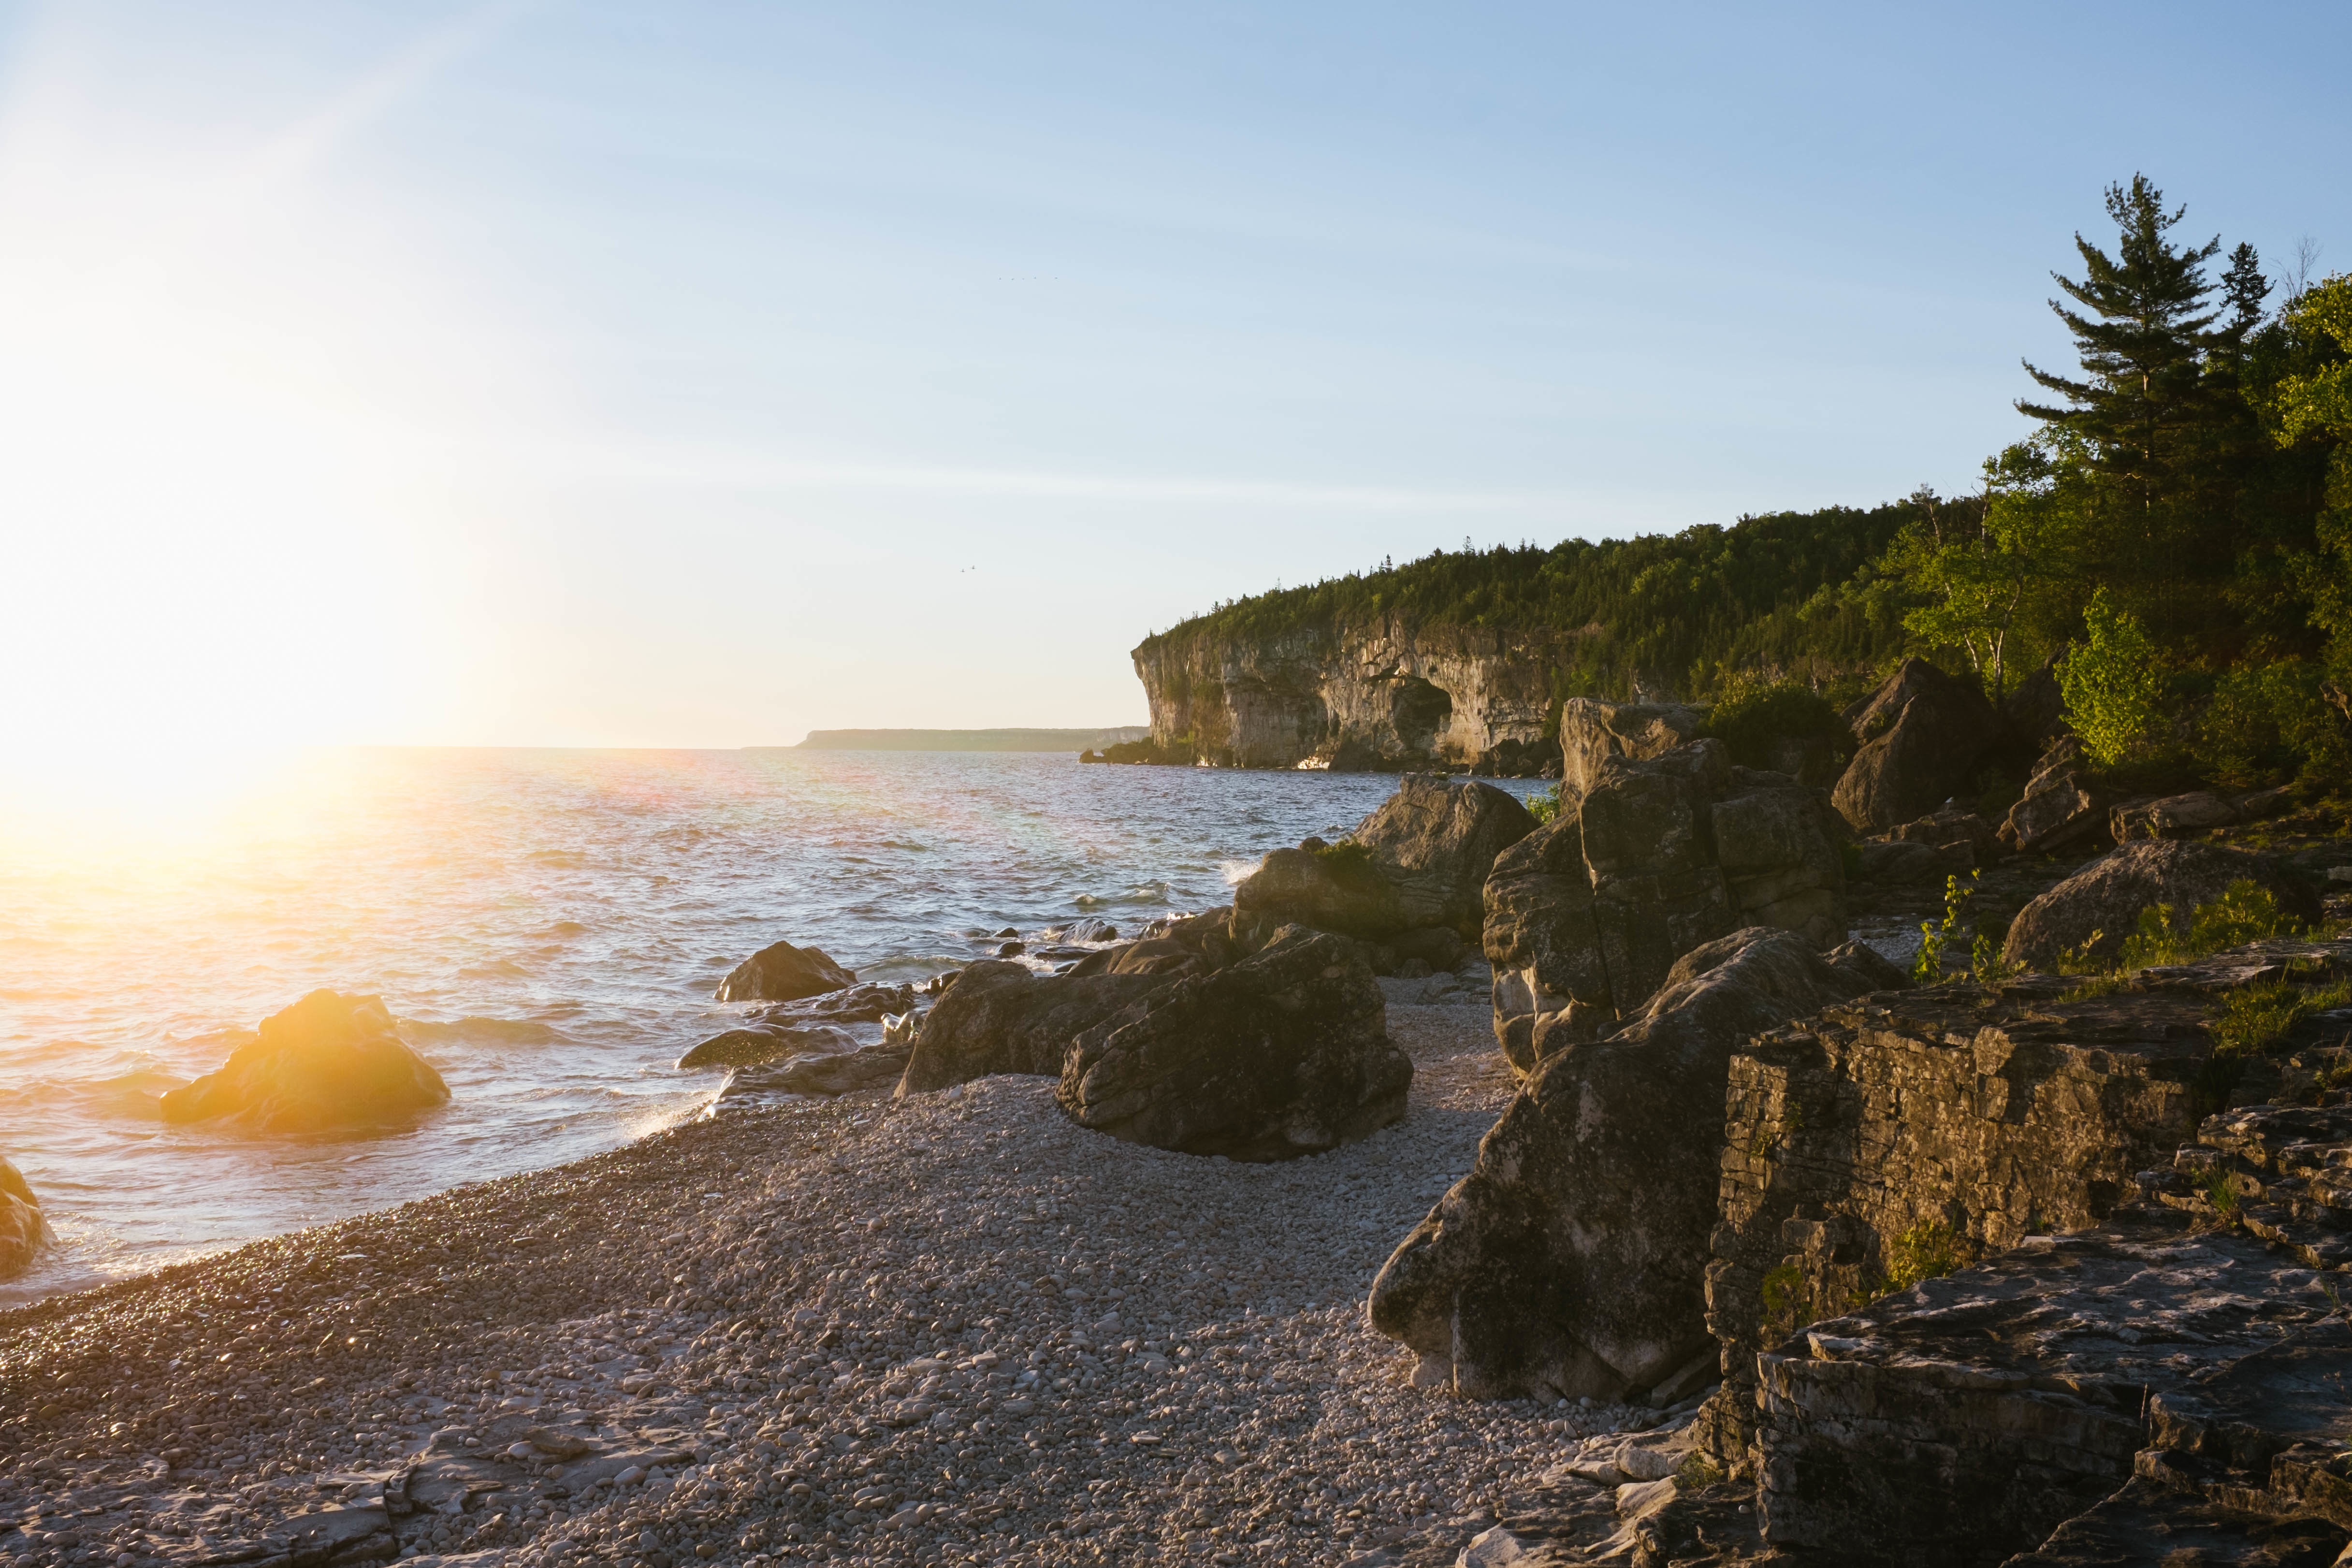
beach, landscape, sea, coast, rock, ocean, sunset, morning, shore, wave, cliff, cove, bay, terrain, material, body of water, cape